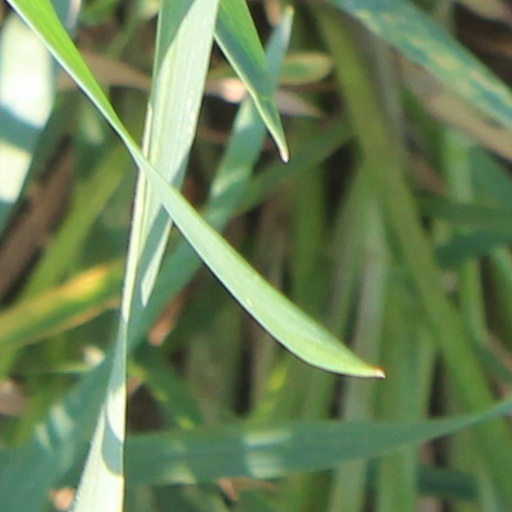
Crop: wheat